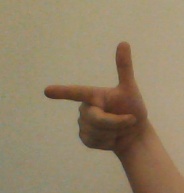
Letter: yaa